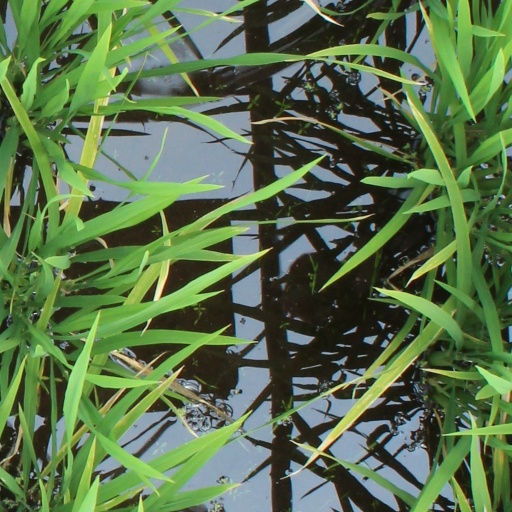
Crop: rice